Perception (TV series)

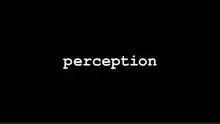

Perception is an American crime drama television series created by Kenneth Biller and Mike Sussman. The series stars Eric McCormack as Daniel Pierce, a neuropsychiatrist with schizophrenia who assists the FBI on some of its most complex cases.